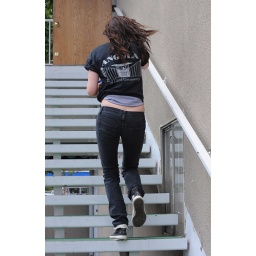
Kristen Stewart spotted heading to an office building in Toluca Lake, California